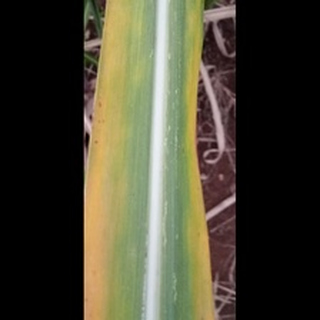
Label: sugarcane_yellow_leaf_disease